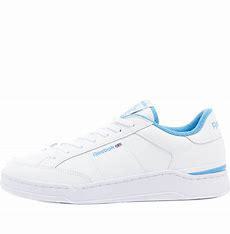
Brand: Reebok
Model: Ad Court